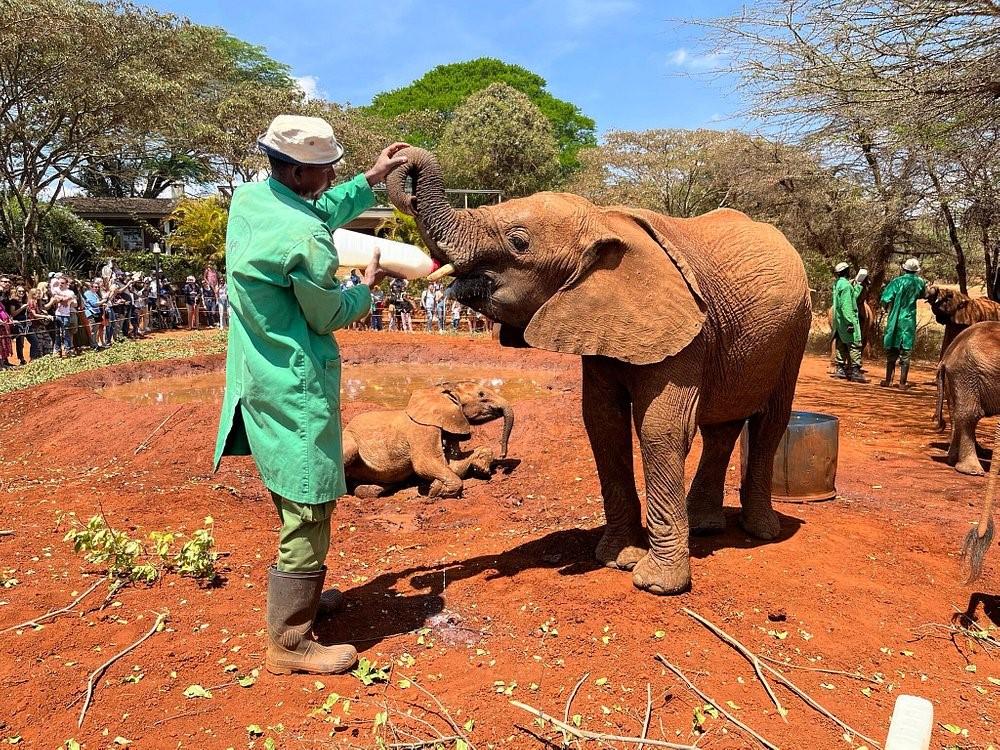
Mtunzaji wa wanyamapori aliyezungukwa na watu wa jinsia na rika tofauti, akionyesha ni kwa namna gani wanyamapori wanaweza kutunzwa na kuleta tija katika jamii kupitia sekta hiyo ya wanyamapori na kukuza  sekta kubwa ya utalii katika jamii husika.